Annadanaiah Puranik

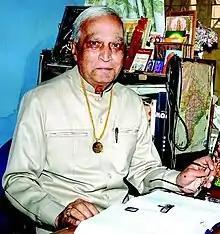

Annadanaiah (Annadanayya) Puranik (8 March 1928 – 20 October 2015), Indian writer, cultural activist, freedom fighter, modern vachanakara and an advocate. After Indian independence, he has served as an Advocate in state high court of Karnataka for five decades. He was also conferred the title Sahityaratna, for his contribution to Kannada literature and enormous contribution during a secretarial term with Kannada Sahitya Parishat.